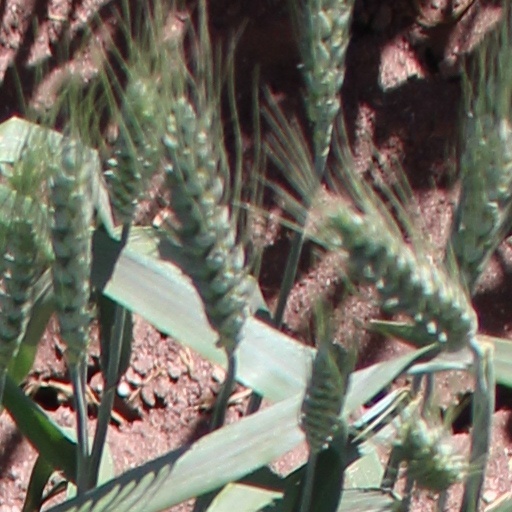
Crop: wheat